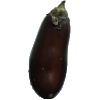
Label: eggplant